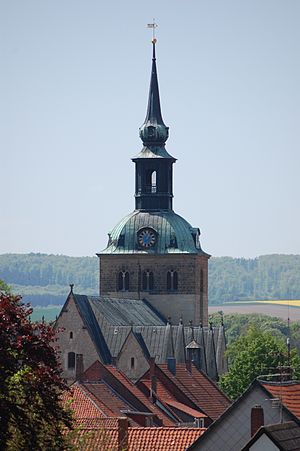
Bockenem
St. Pancratius kirke i Bockenem.
Bockenem er en by og kommune i det centrale Tyskland med godt 9.900 indbyggere, beliggende under Landkreis Hildesheim i den sydlige del af delstaten Niedersachsen. Bockenem blev grundlagt i 1154.